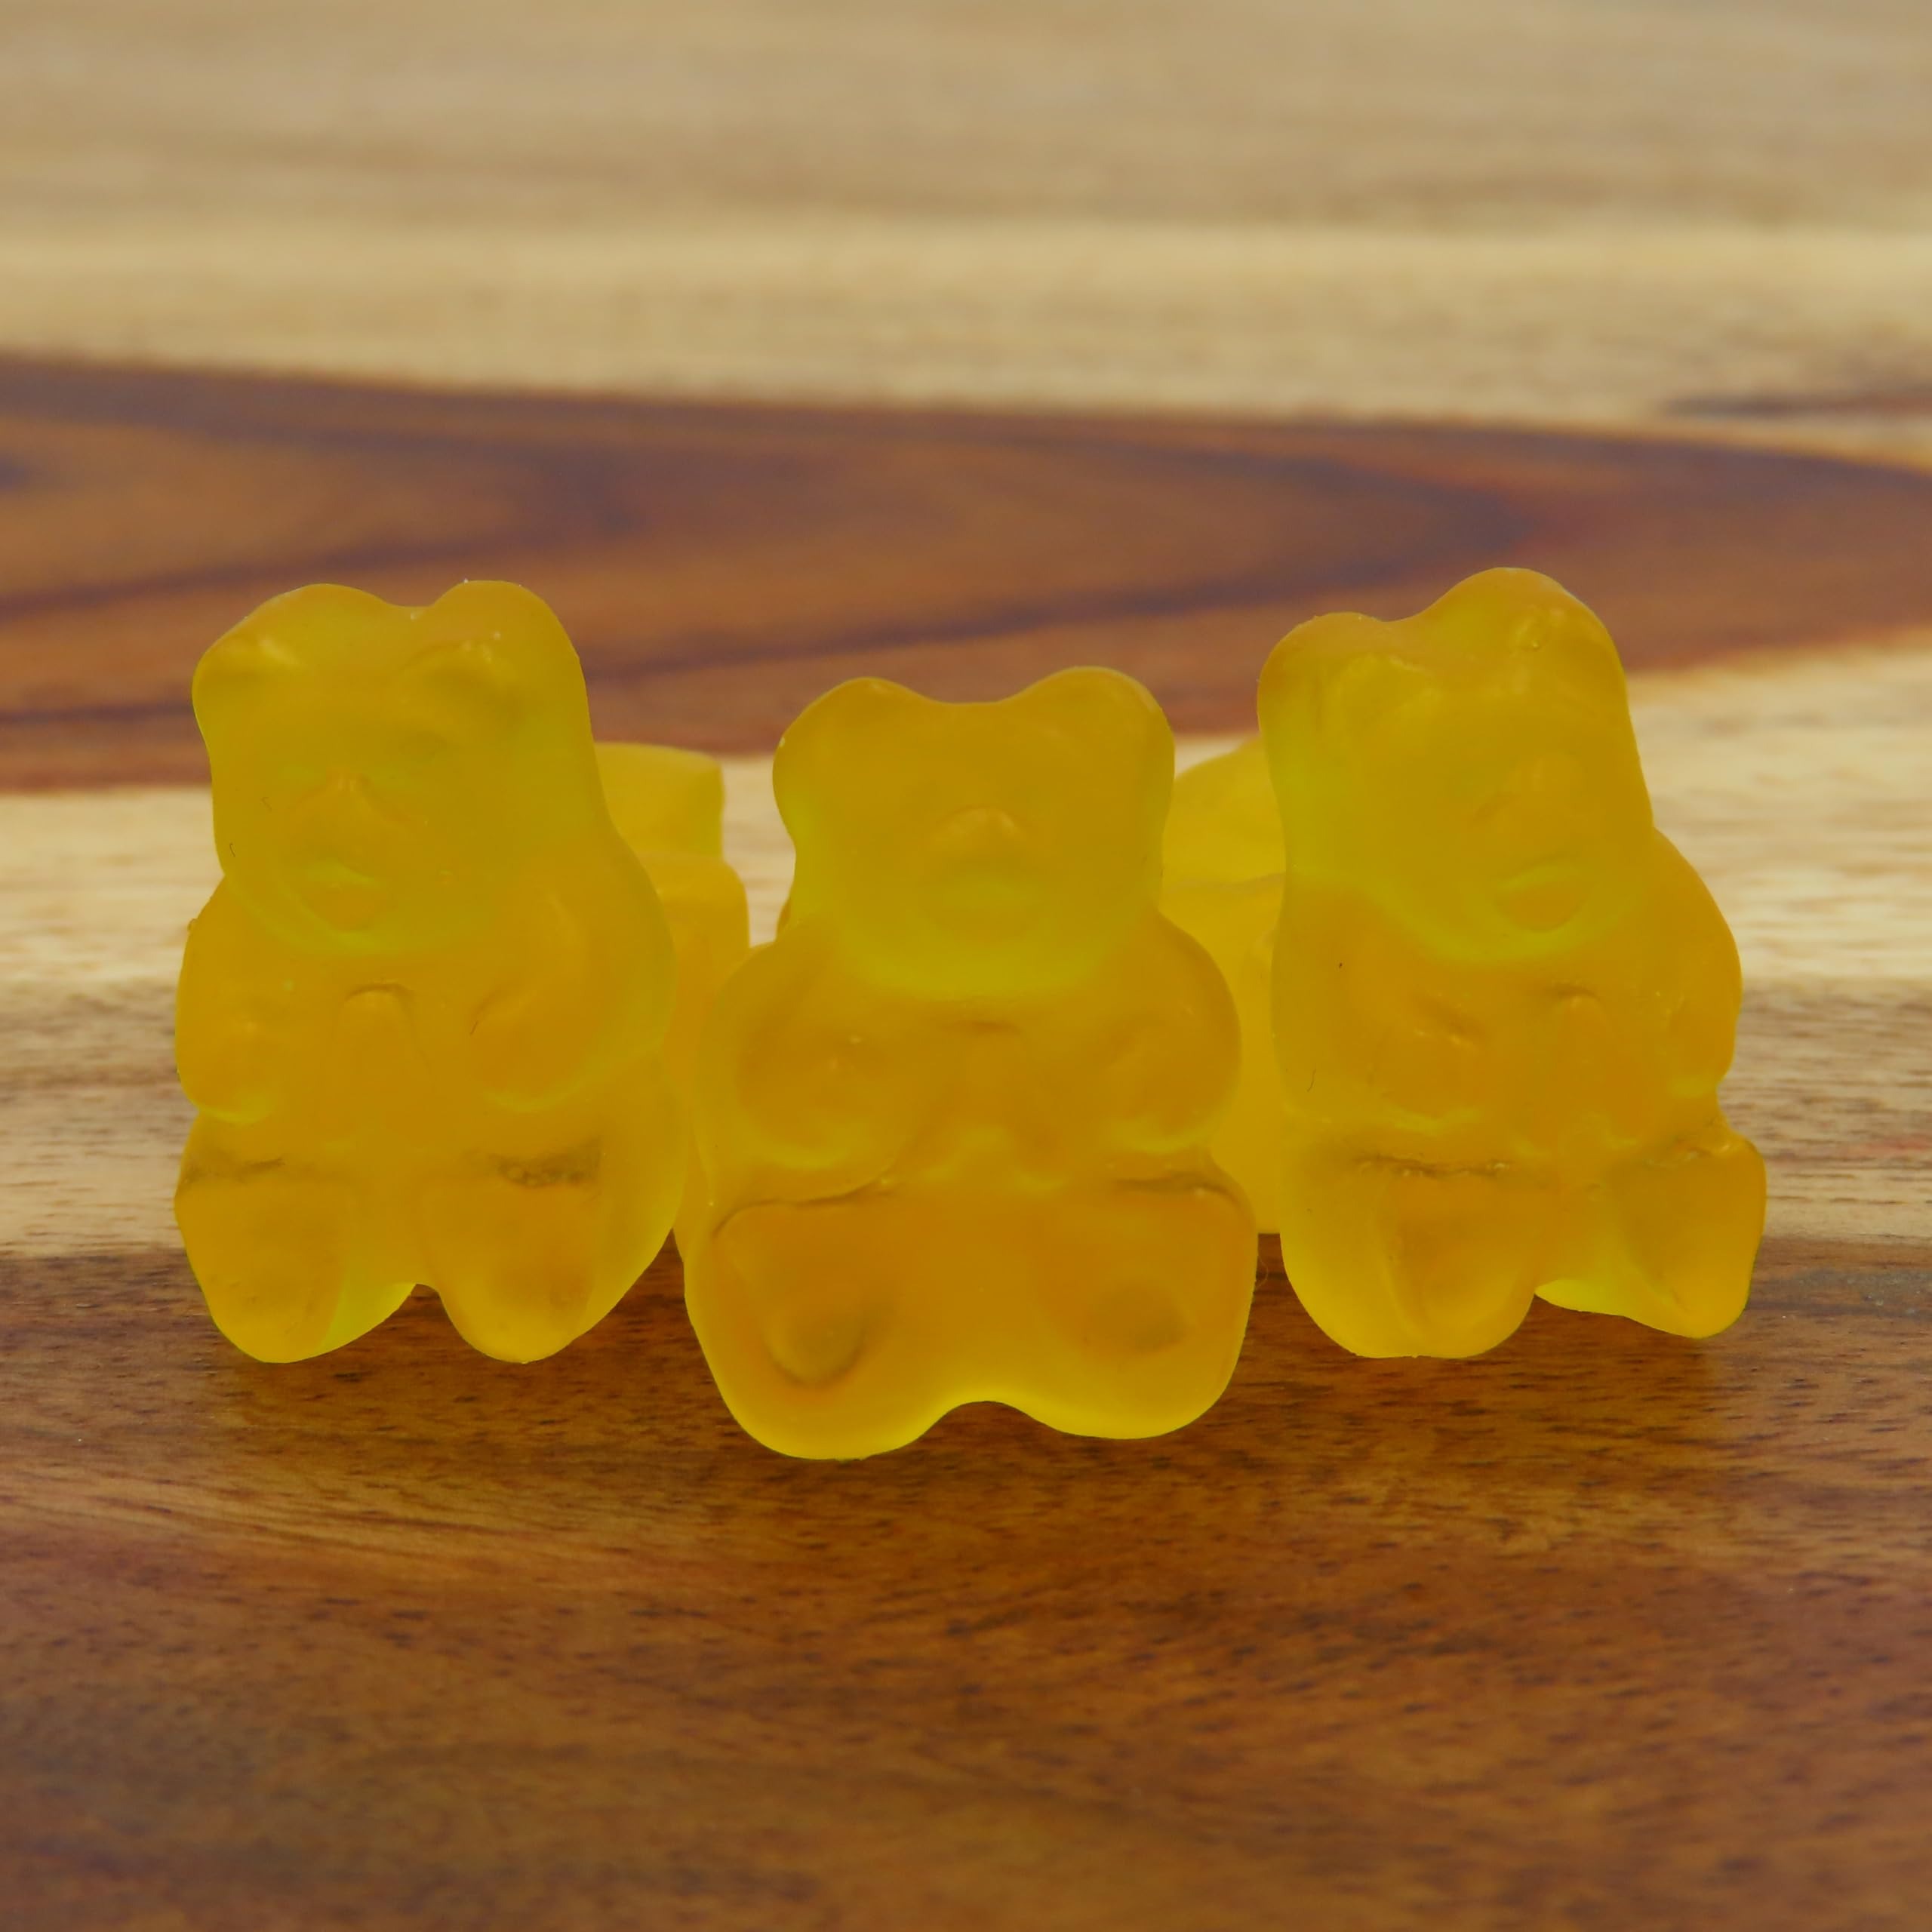
Item Name: Beulah's Mango Gummy Bears, 1 Pound Package, 130 Pieces of Candy
Bullet Point 1: Refreshing Mango Flavor
Bullet Point 2: Sweet, Soft, Chewy
Bullet Point 3: Yellow Gummy Candy
Product Description: Experience the blissful taste of Mango Gummy Bears. These sweet and chewy gummy bears from Beulah’s Candyland are infused with the refreshing flavor of ripe mangoes, making them a perfect treat for any occasion. Whether you’re snacking on the go or sharing with friends, these gummy bears are sure to bring a smile to your face.
Value: 16.0
Unit: Ounce

Price: 20.69